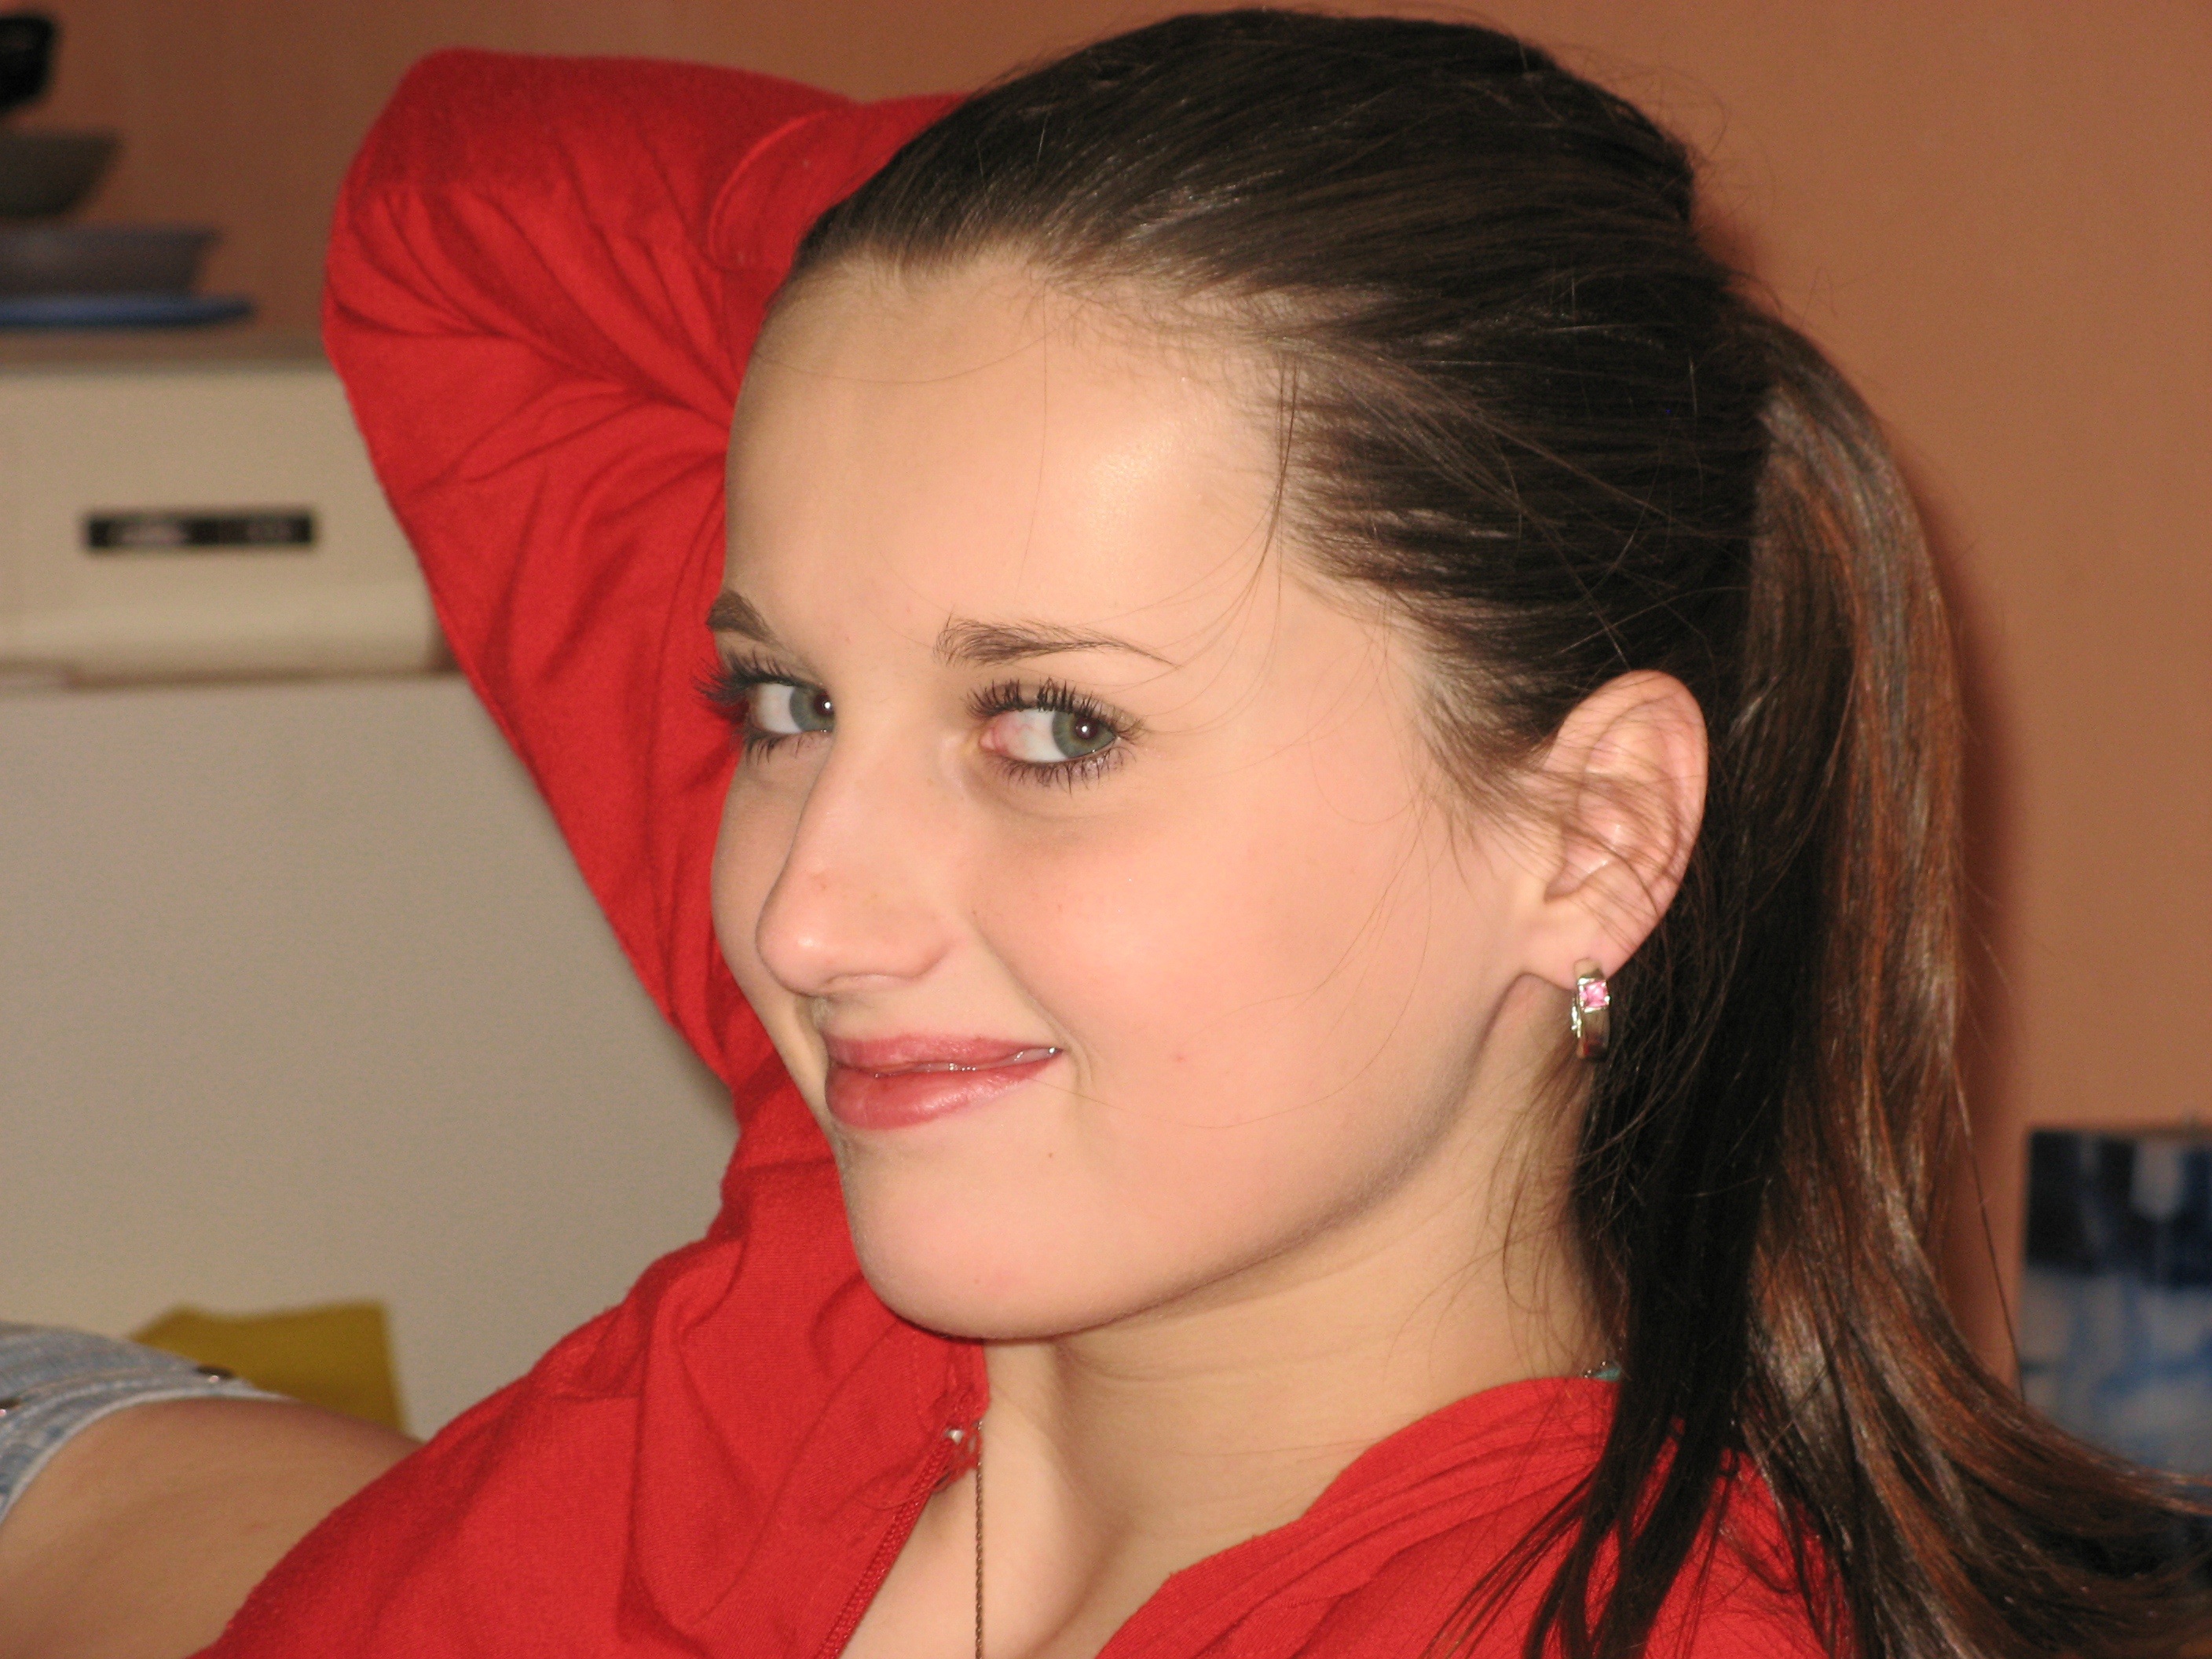
person, girl, woman, hair, cute, female, portrait, model, red, lady, facial expression, lip, hairstyle, smiling, smile, eyebrow, mouth, long hair, human body, black hair, face, nose, cheek, eye, head, skin, beauty, beautiful, blond, pretty, organ, attractive, brown hair, human hair color